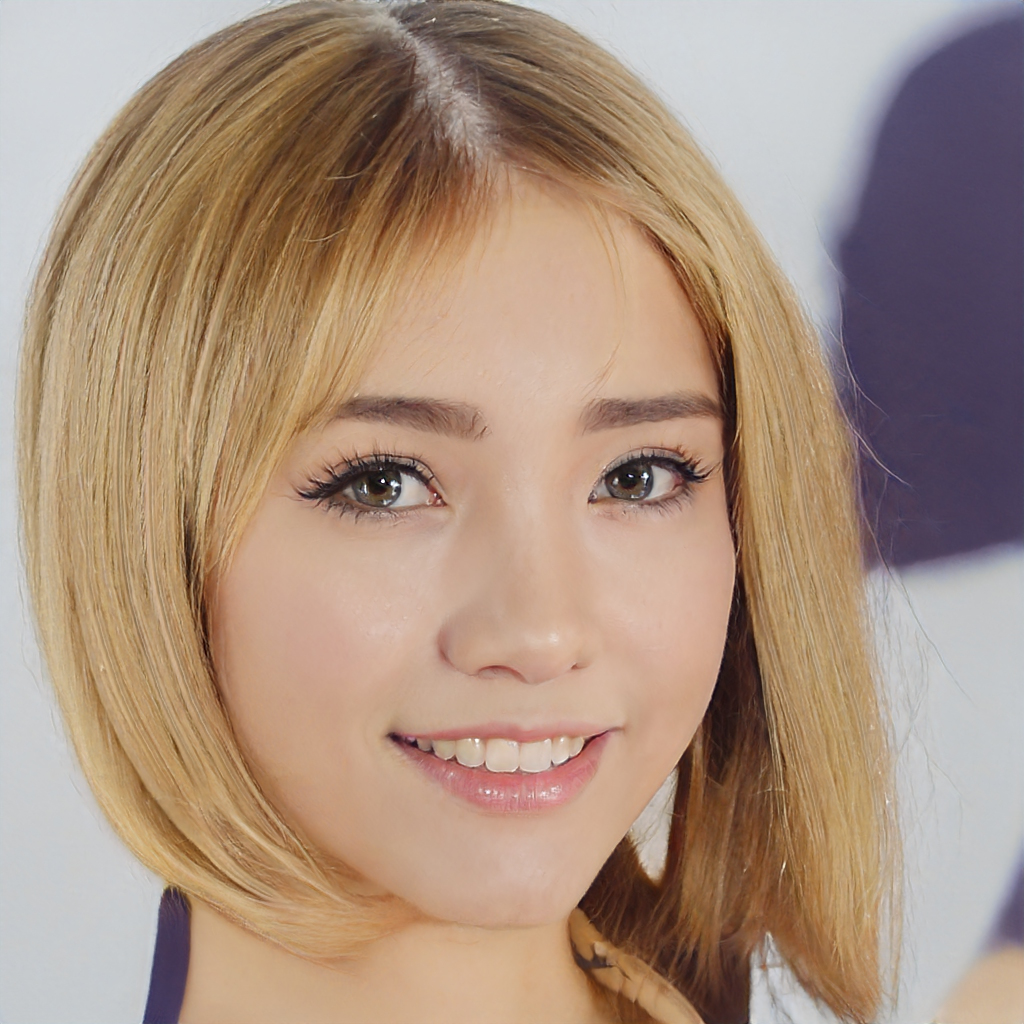
Gender: Female